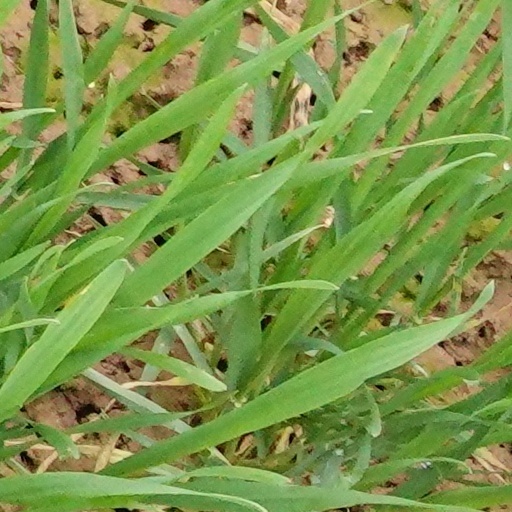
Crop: wheat